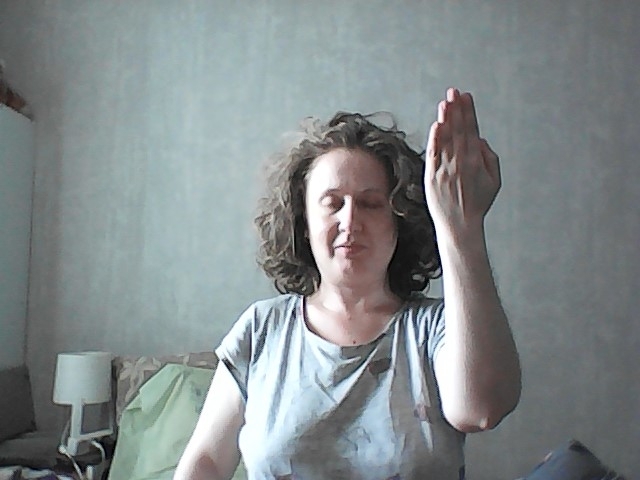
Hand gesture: stop_inverted